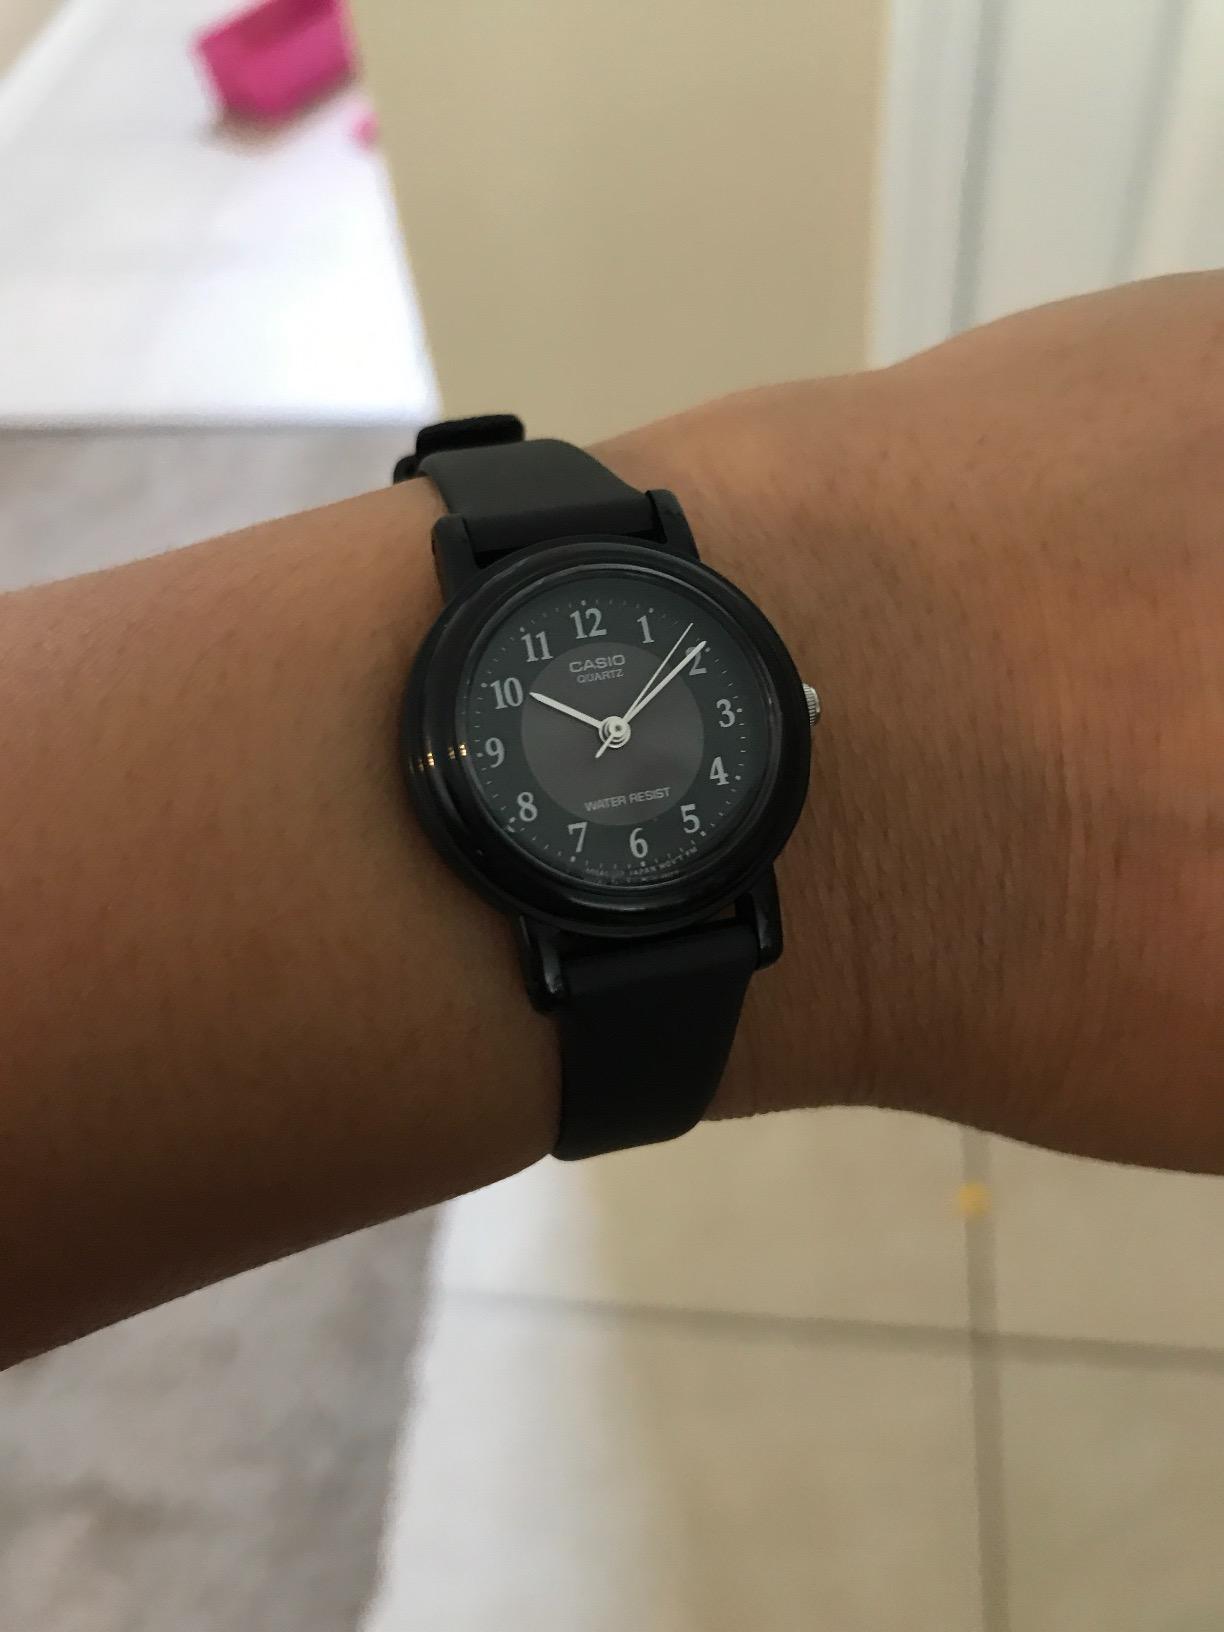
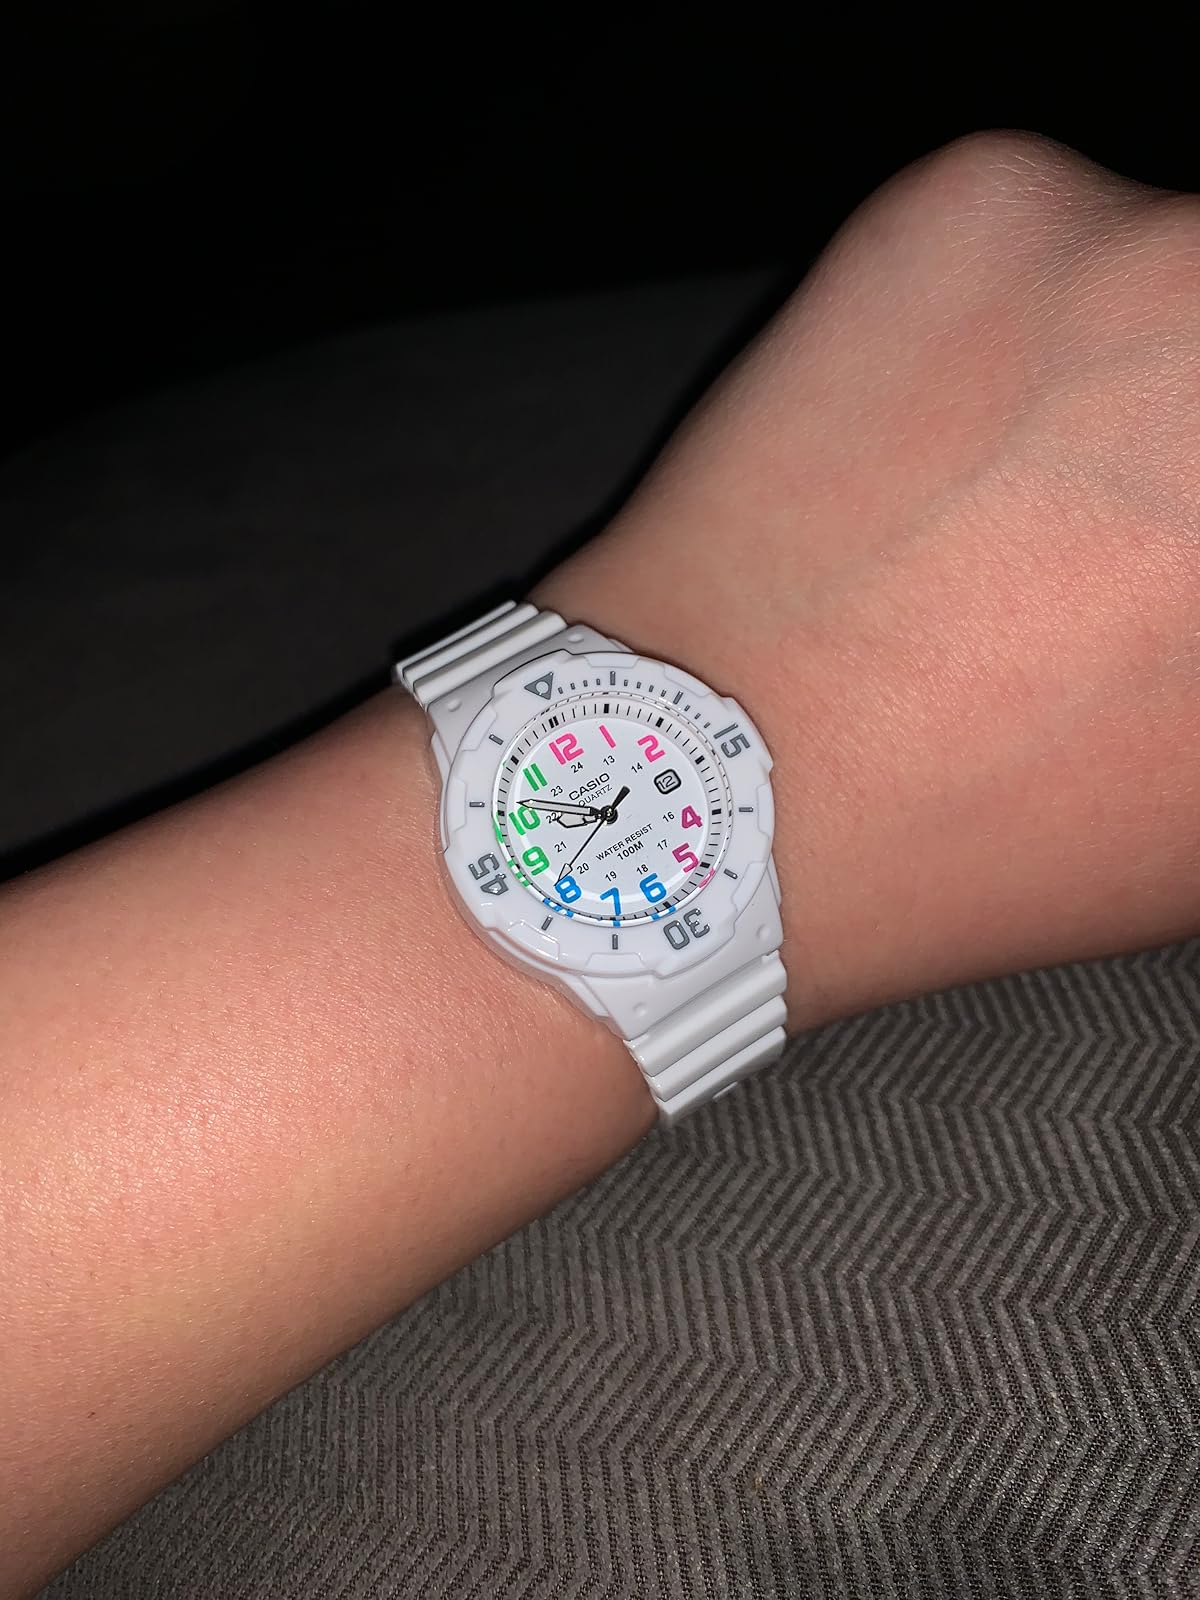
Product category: accessories_watch
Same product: no